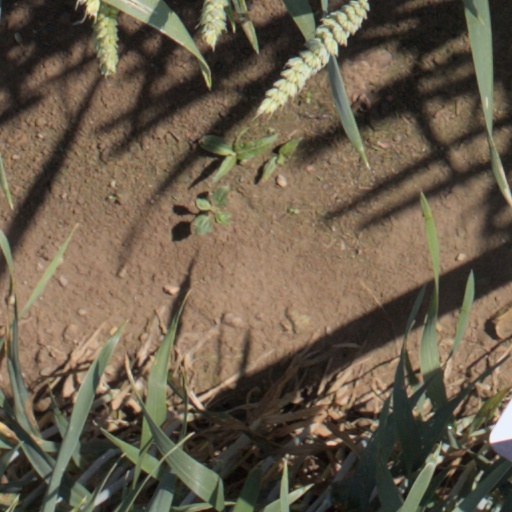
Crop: wheat